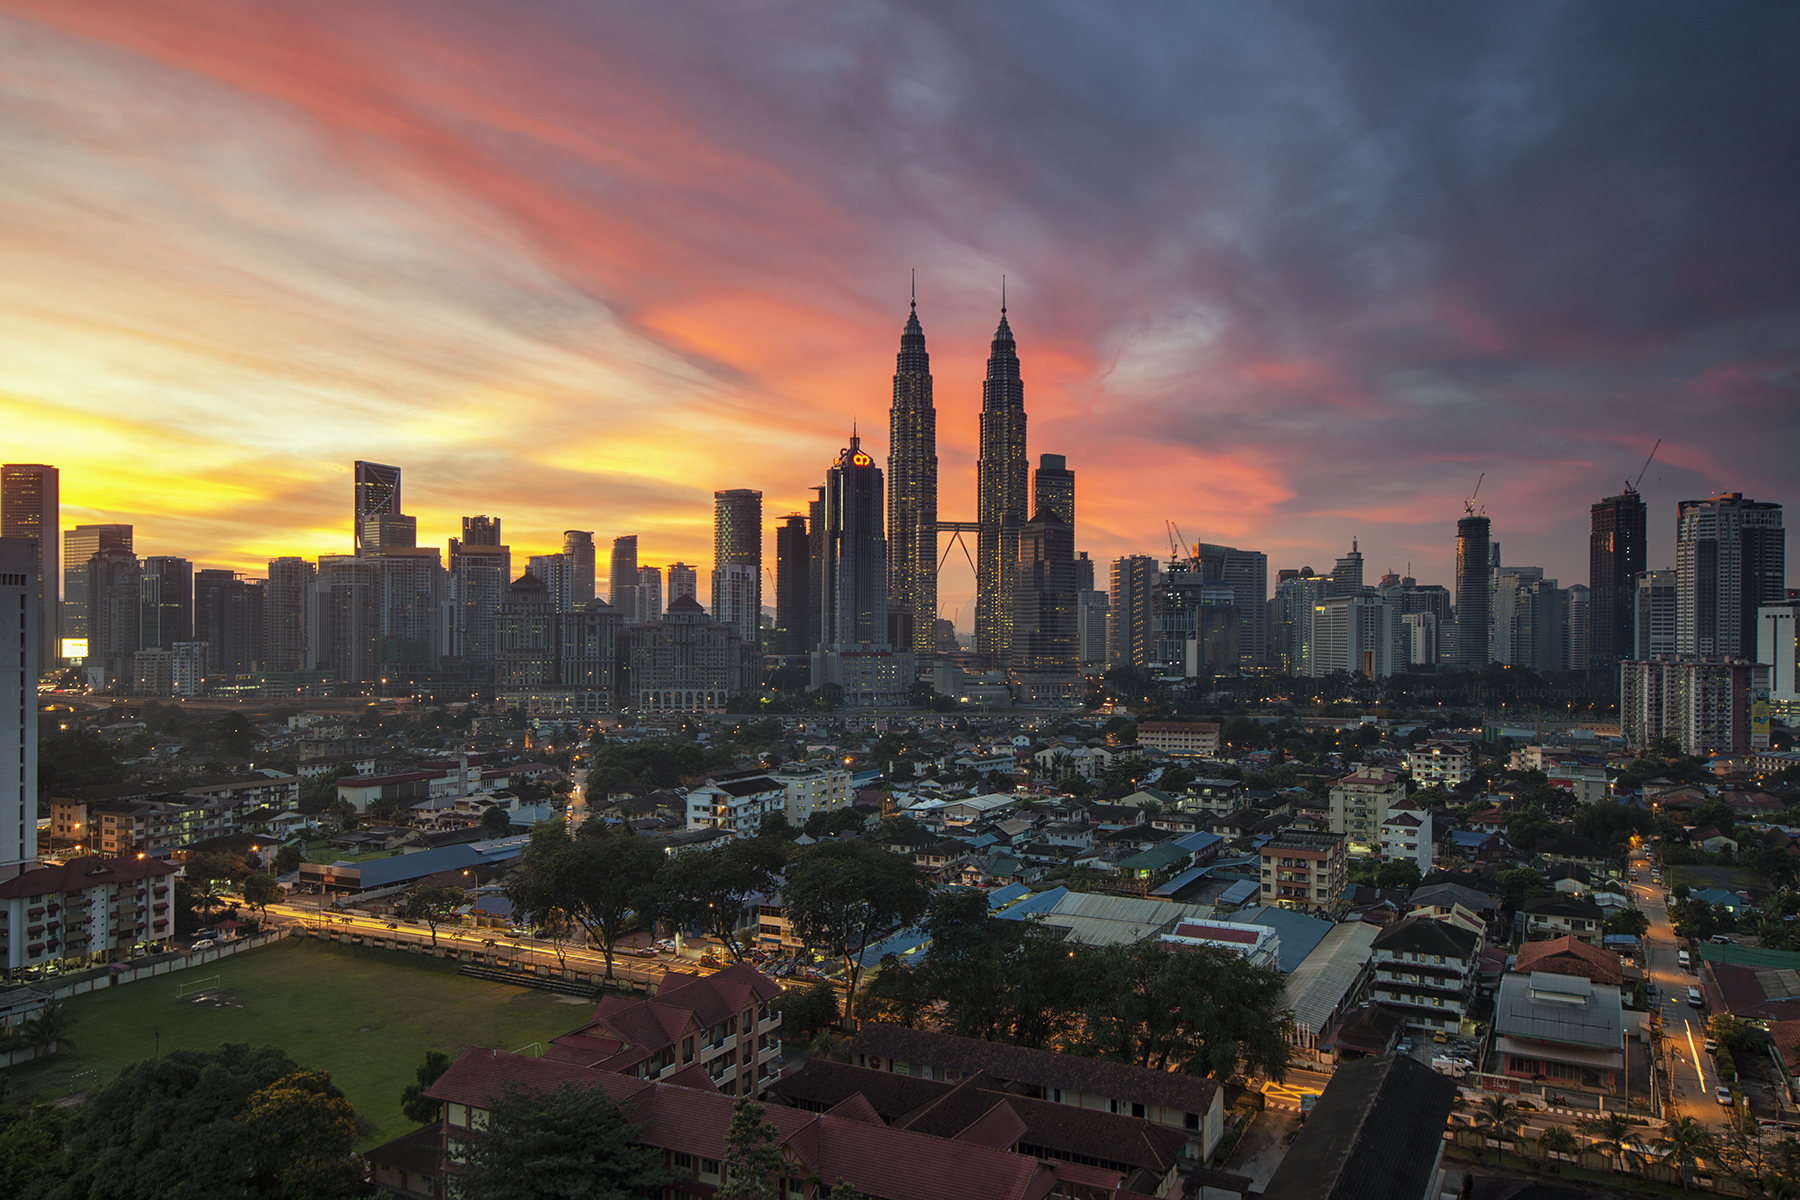
horizon, sky, sunrise, sunset, skyline, night, dawn, city, skyscraper, urban, cityscape, downtown, dusk, evening, landmark, skyscrapers, buildings, kuala lumpur, malaysia, metropolis, petronas towers, high rises, urban area, twin tower, geographical feature, human settlement, metropolitan area